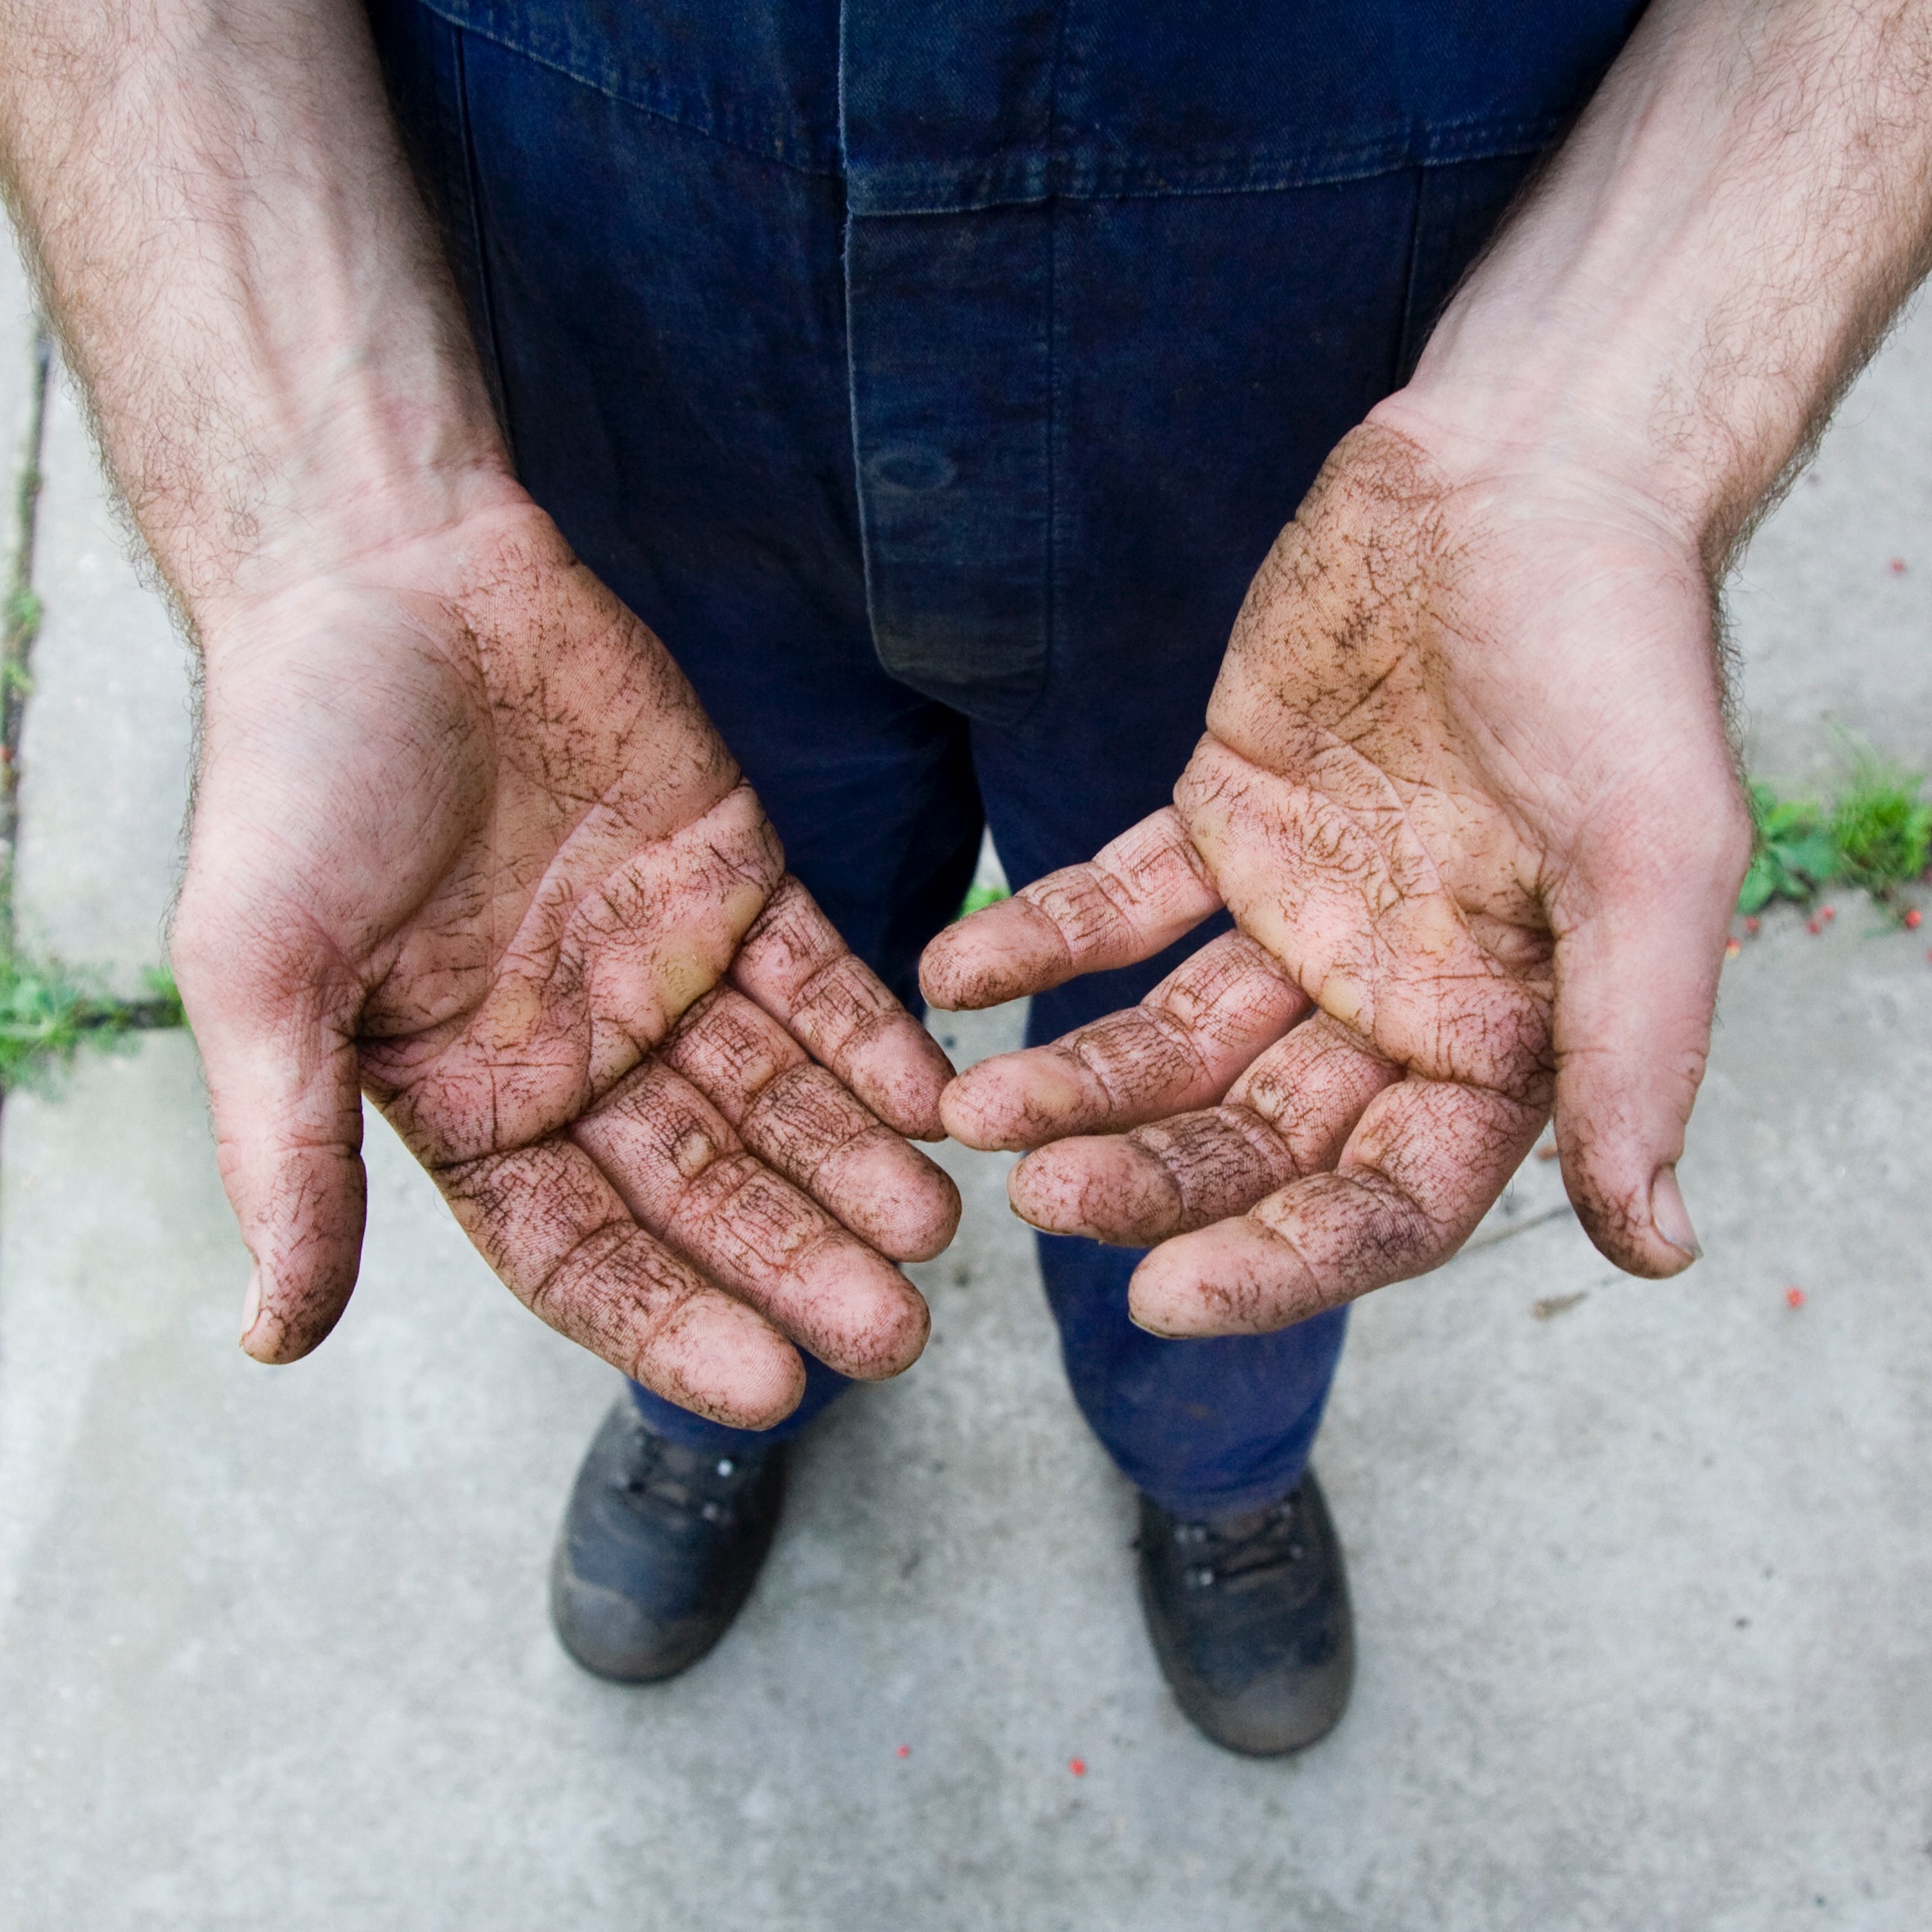
hand, man, male, leg, finger, soil, arm, holding hands, human body, thumb, interaction, sense